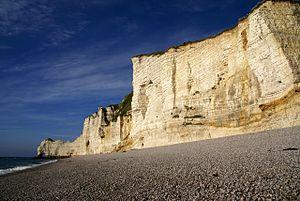
Étretat, Haute-Normandie, France Русский: Пляж в Верхней Нормандии (Этрета, Франция)
Le Conservatoire du littoral, également appelé Conservatoire de l'espace littoral et des rivages lacustres, est un établissement public administratif national français créé en 1975.